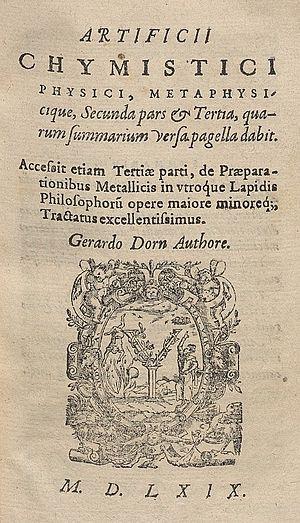
Gérard Dorn, souvent orthographié à l'allemande Gerhard Dorn, est un alchimiste belge de la Renaissance.